Landing Craft Assault

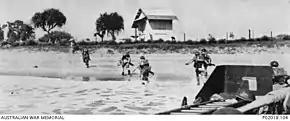
British soldiers landing at Tamatave 18 September 1942. The portside Lewis gun shelter of their LCA is visible at the bottom right

In March, LCAs carried the first British Commando raid of the war, directed at Norway. Operation Claymore was conducted by men of No. 3 and No. 4 Commandos. The landing force were to destroy the fish oil producing facilities in the ports of Stamsund, Hennmgsvaer, Svolvaer, and Brettesnes. The six LCAs and 2 LCM(1)s of the newly converted Landing Ship Infantry carried men of 4 Commando, as well as Royal Engineer demolition experts and a contingent of men from the Royal Norwegian Navy in a raid on the Lofoten Islands. , also new and with a similar flotilla of landing craft, landed No. 3 Commando. The two LSIs, in company with five destroyers, entered the Vestfjorden before 04:00 on 4 March, and launched their attack. The morning weather was clear, cold, and calm, and the landing craft approached all four landing points more or less simultaneously in broad daylight (sunrise was approximately 06:20). The LCAs were crowded with raiders; one craft ferrying 41 officers and men in addition to the four man crew. The occasional ice-cold wave would lop over the side to brace the passengers. Surprise was complete and there was little resistance. Though the LCA crews had been told to expect "gently shelving beach", the quay at the landing was quite high, and local civilians had gathered to tie up the landing craft and assist the troops in climbing the quay. All targets selected were located and destroyed. The troops were embarked by 13:00 and within half an hour the British had left. After returning, the LCA flotilla from "Queen Emma" was used for a time in Combined Operations training in Scotland.